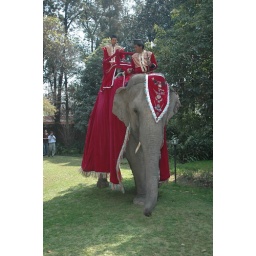
The elephant at Samuel's second birthday party at Lynn and Gabriel's house in Patan, Nepal, on Saturday 23 February 2008.